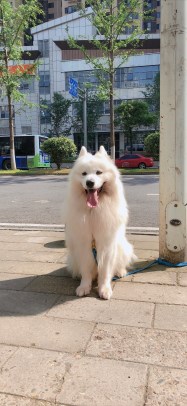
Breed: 2192-n000088-Samoyed